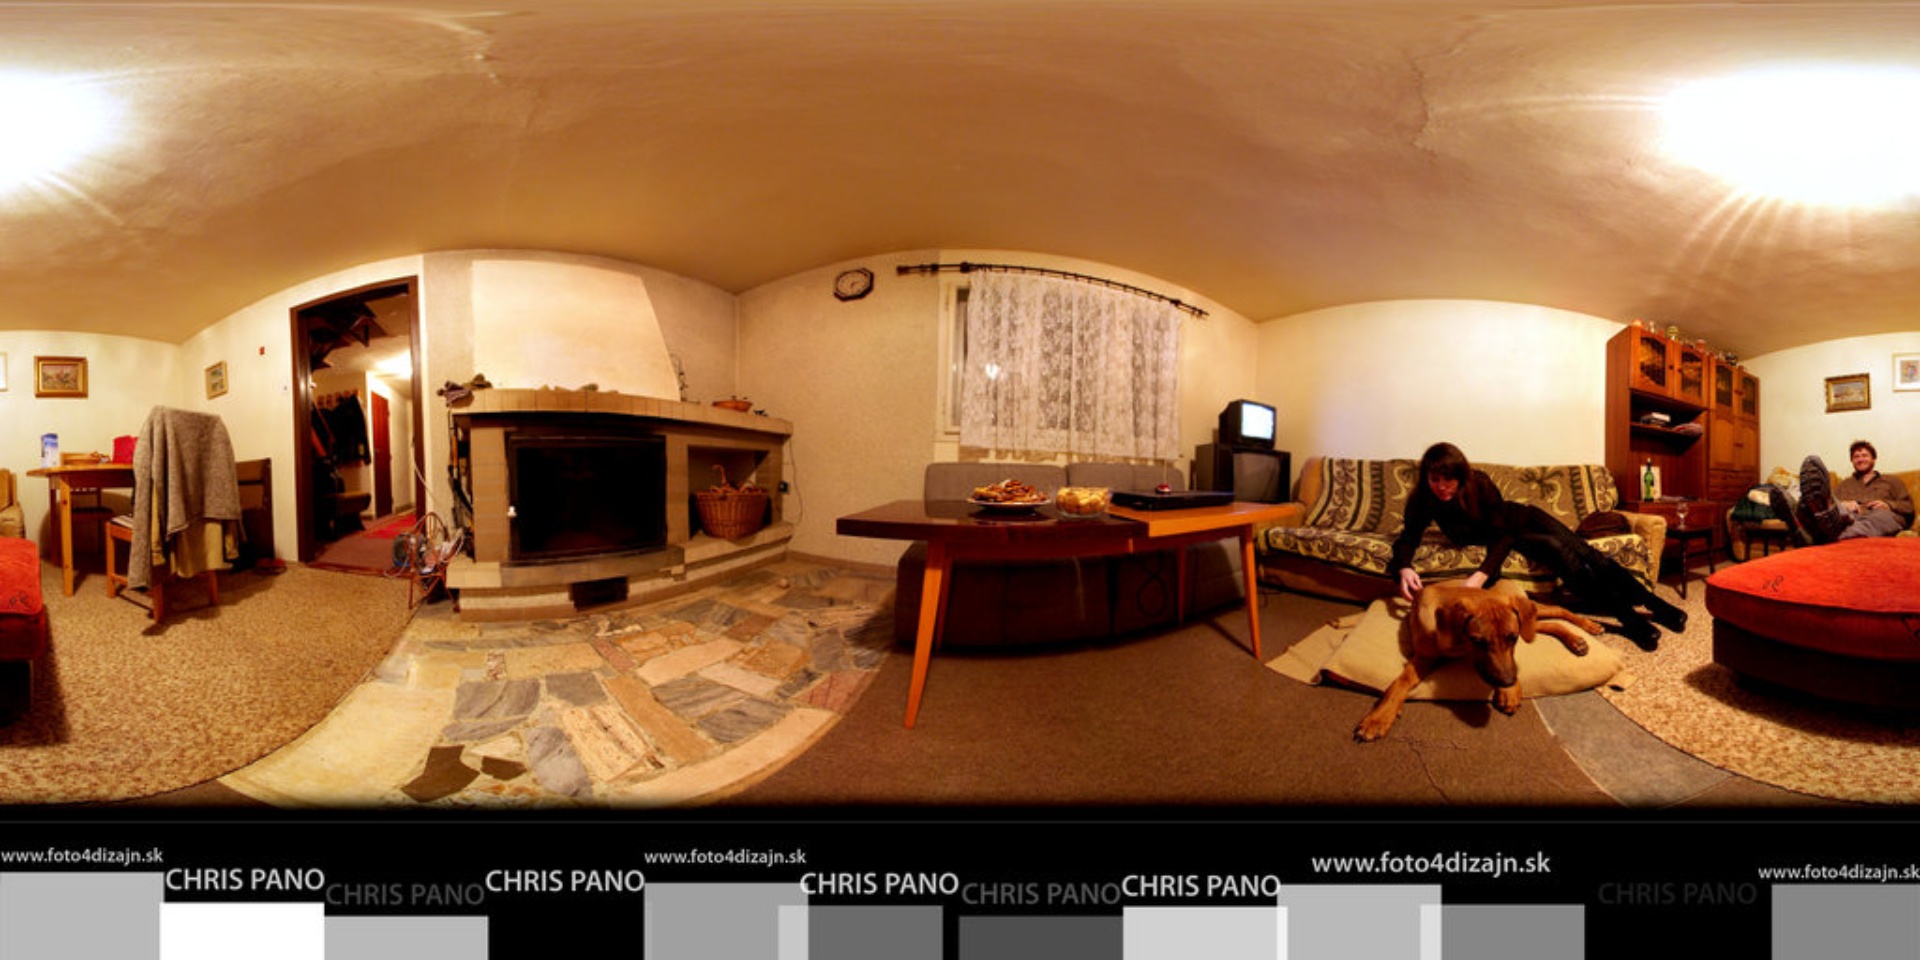
Referred object: the window with white lace curtains

Referred object: turn right to see the dog lying on the floor near the couch

Referred object: the coffee table opposite the fireplace